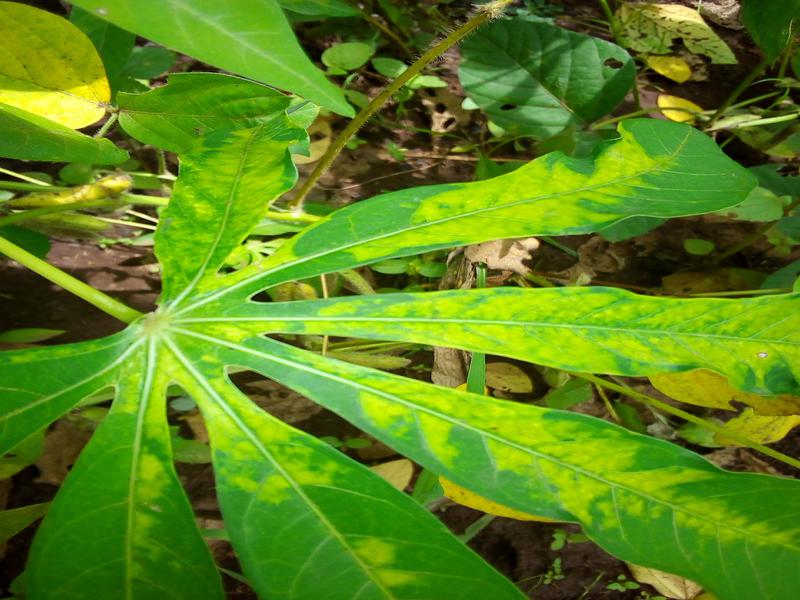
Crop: cassava
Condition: mosaic_disease